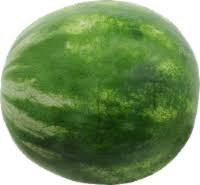
Label: Watermelon